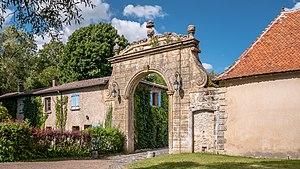
Portail d'entrée de l'abbaye de Villers-Bettnach
L’abbaye de Villers-Bettnach est une ancienne abbaye cistercienne dont il reste encore quelques vestiges et ruines. Elle se trouve à Villers-Bettnach, petit village sur la commune de Saint-Hubert, en Moselle.
Villers-Bettnach est une ancienne commune française du département de la Moselle. En 1919, son statut de chef-lieu communal lui est retiré et attribué à la localité de Saint-Hubert, celle-ci était rattachée à Villers-Bettnach depuis 1811.